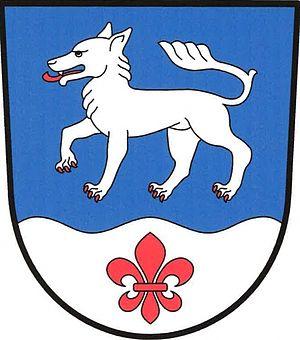
Vlčeves est une commune du district de Tábor, dans la région de Bohême-du-Sud, en République tchèque. Sa population s'élevait à 84 habitants en 2017.